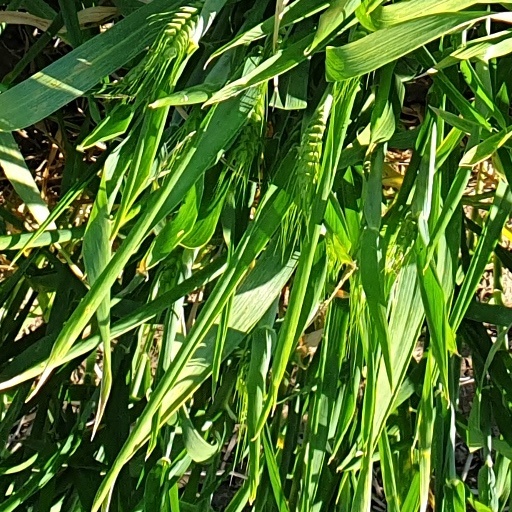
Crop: wheat